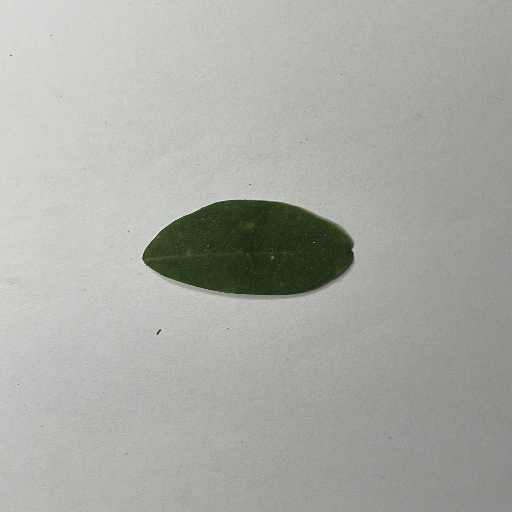
Species: Sojina
Leaf condition: Bacterial Spot